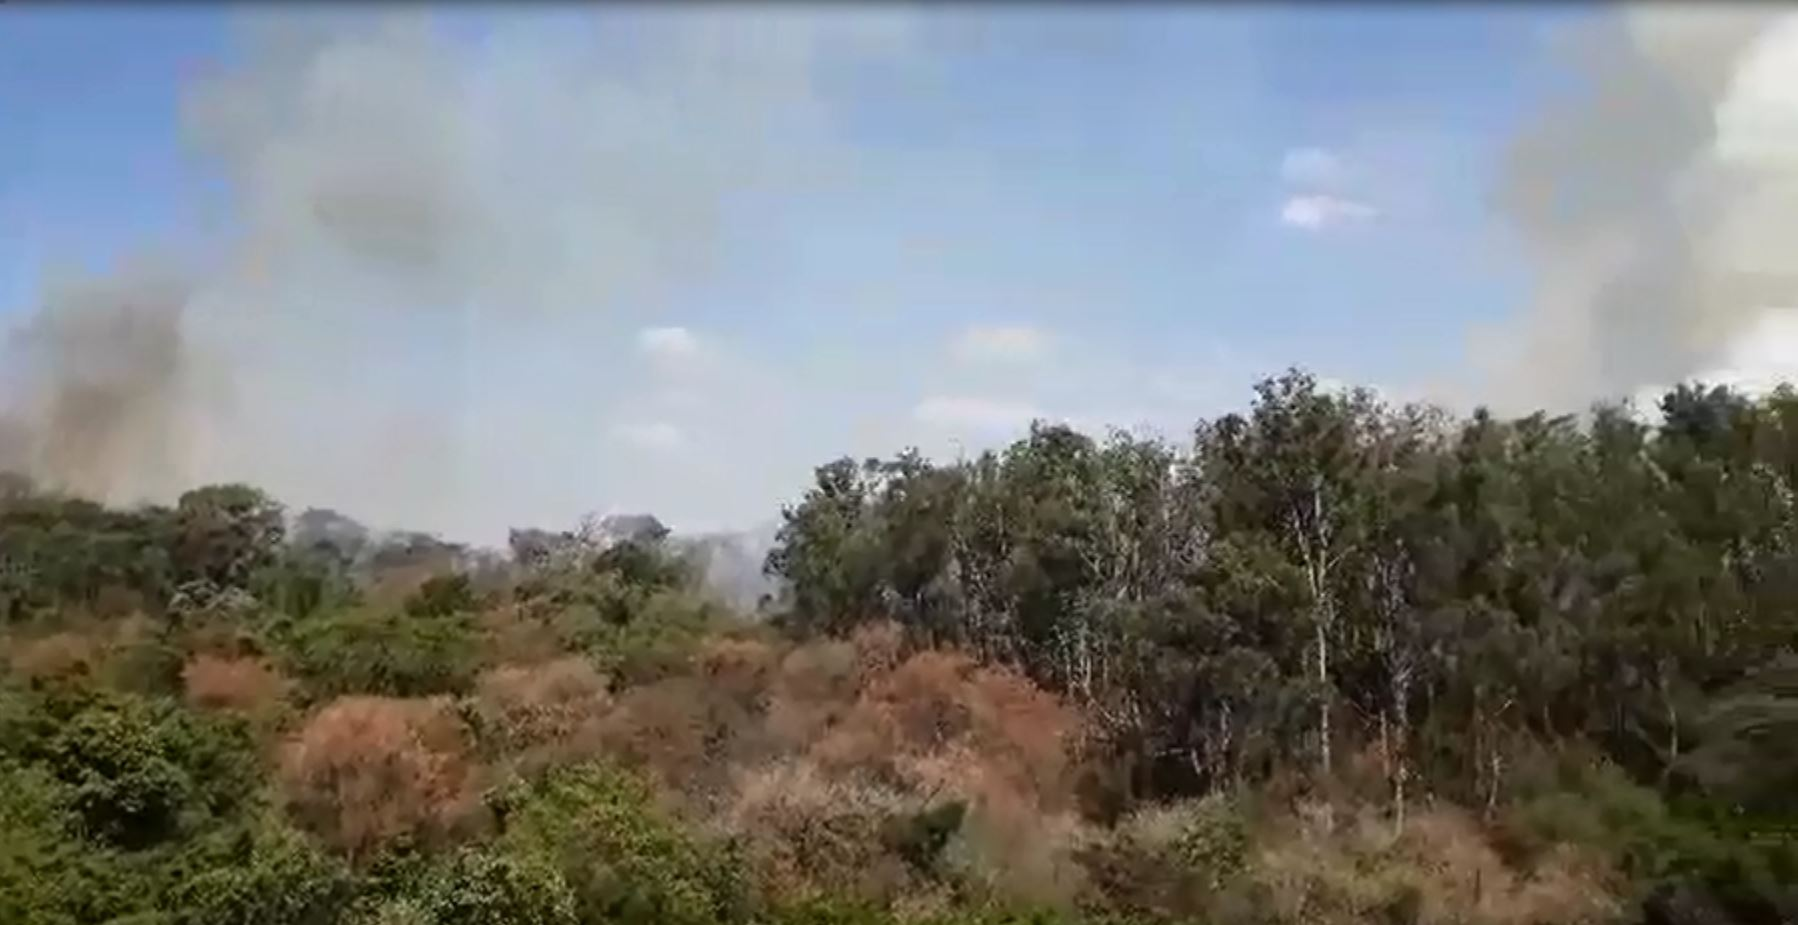
Fire: no
Smoke: yes